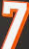
Number: 7